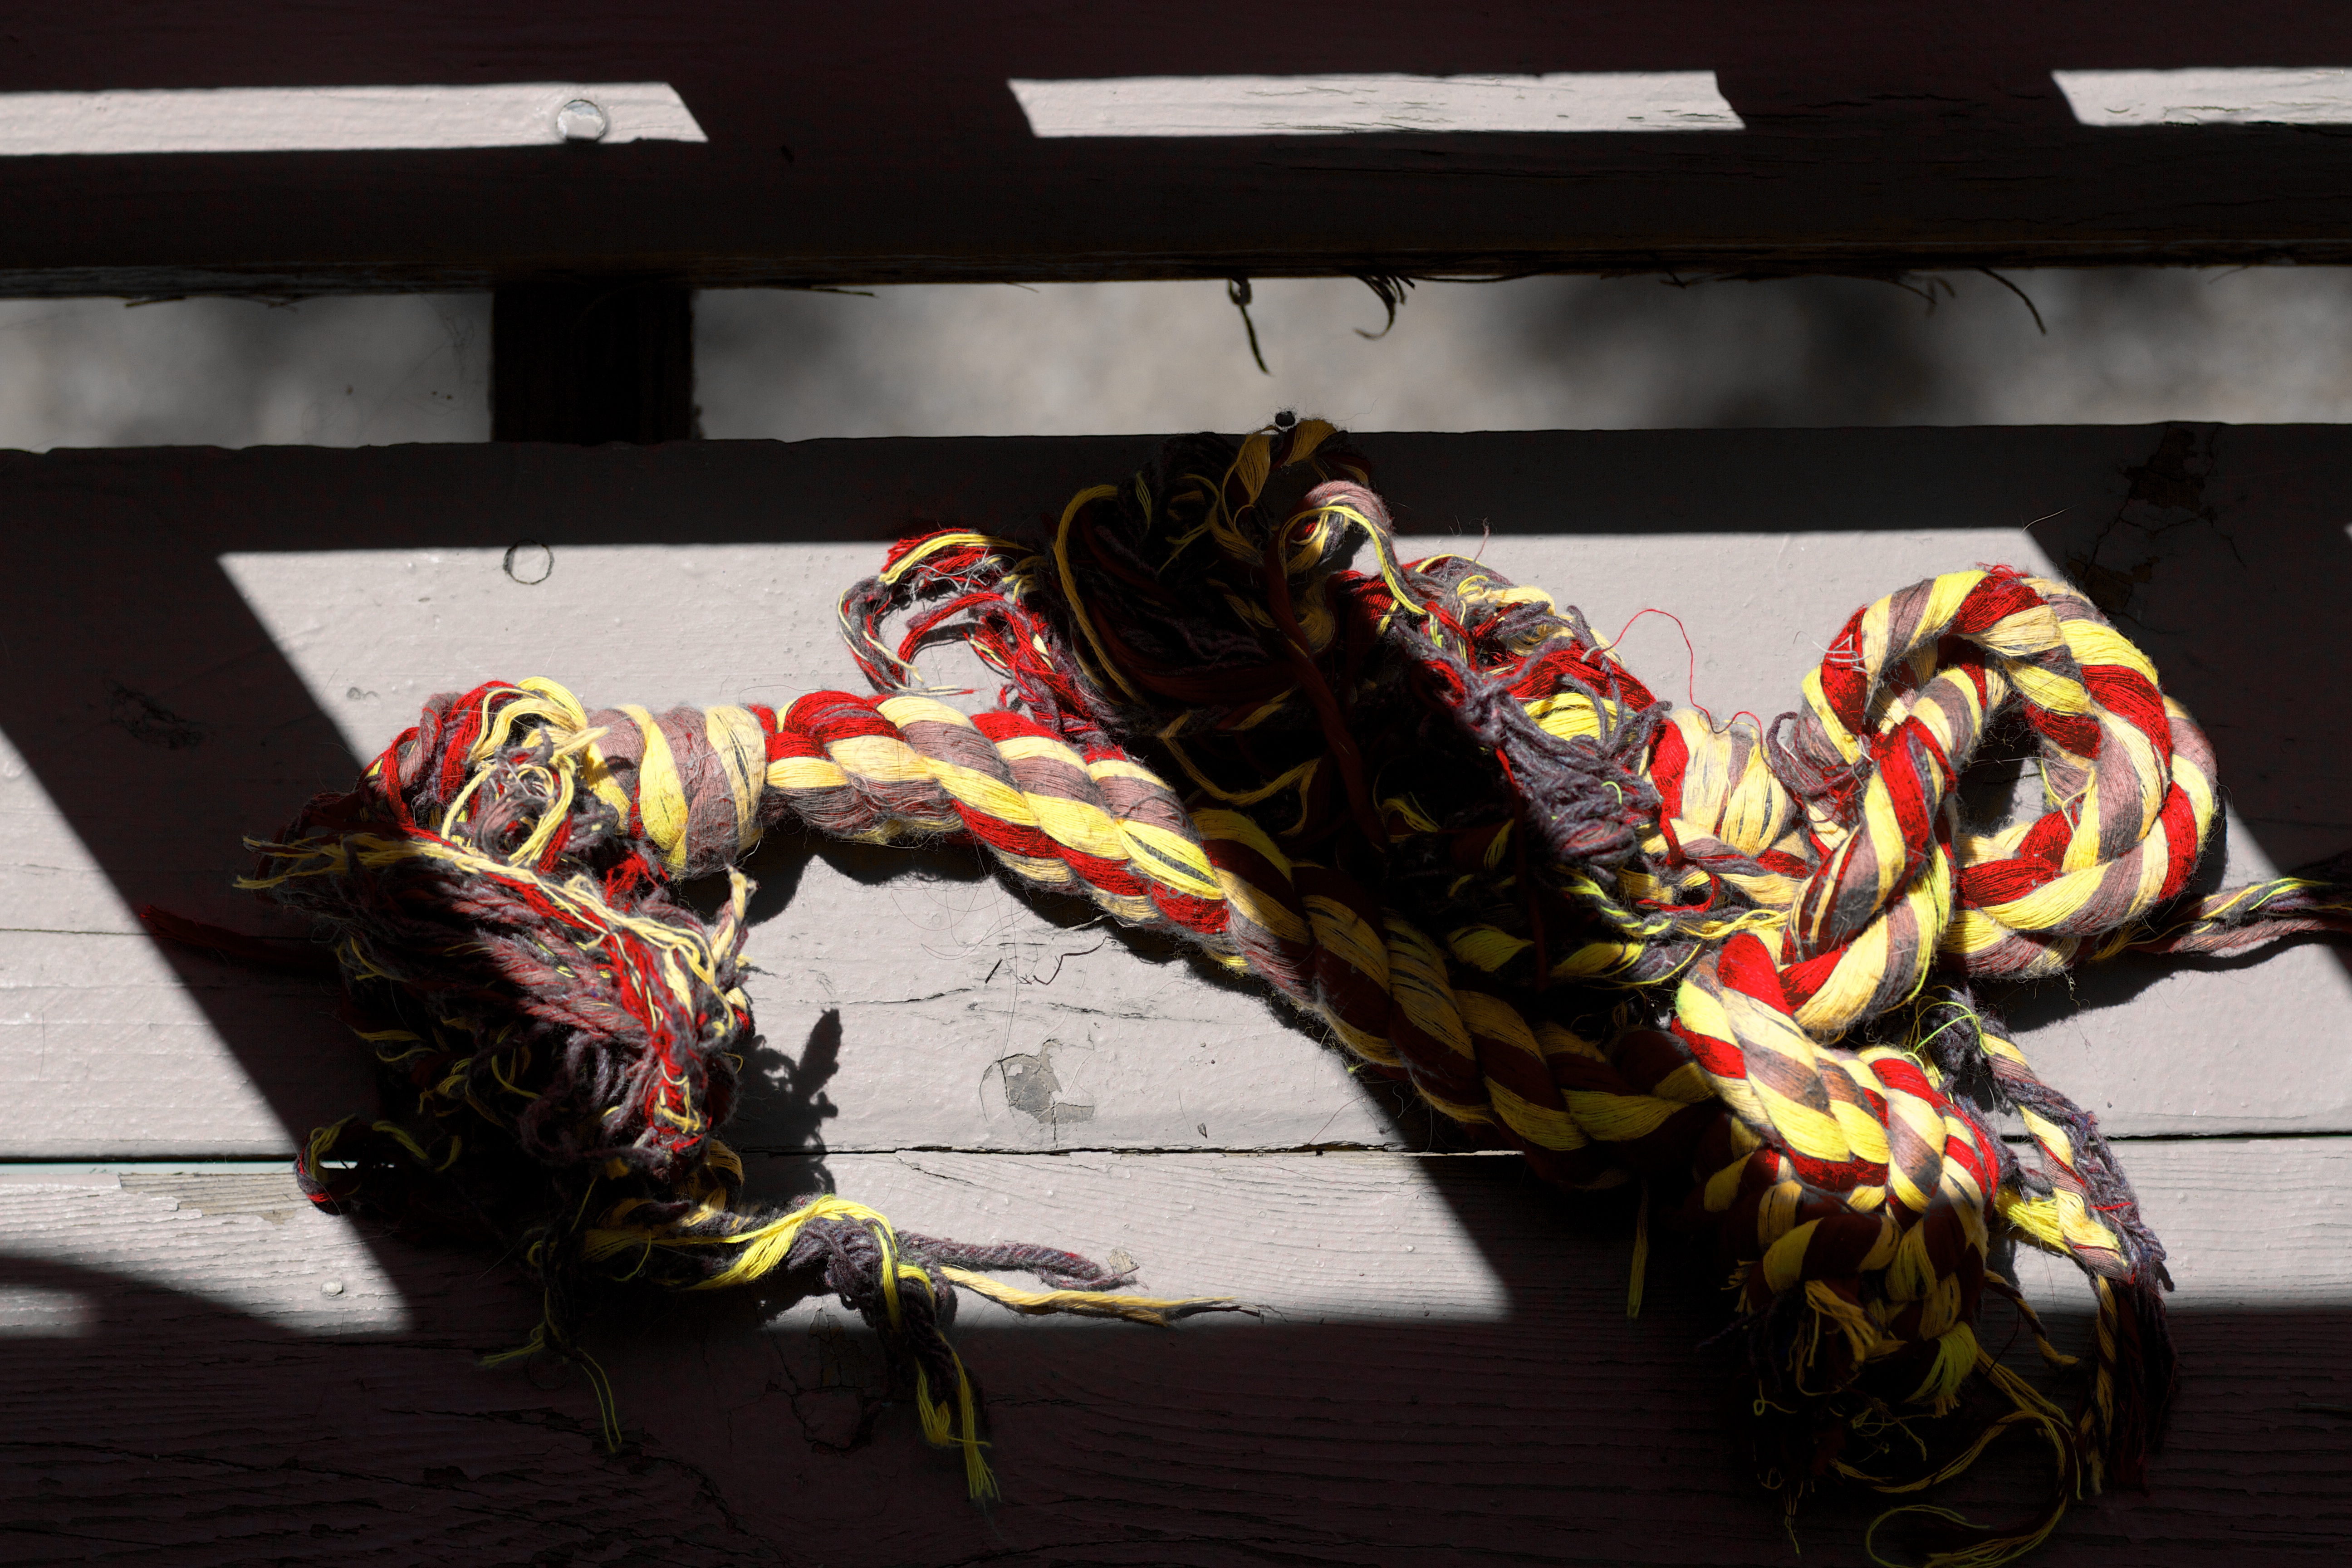
machine, art, comics